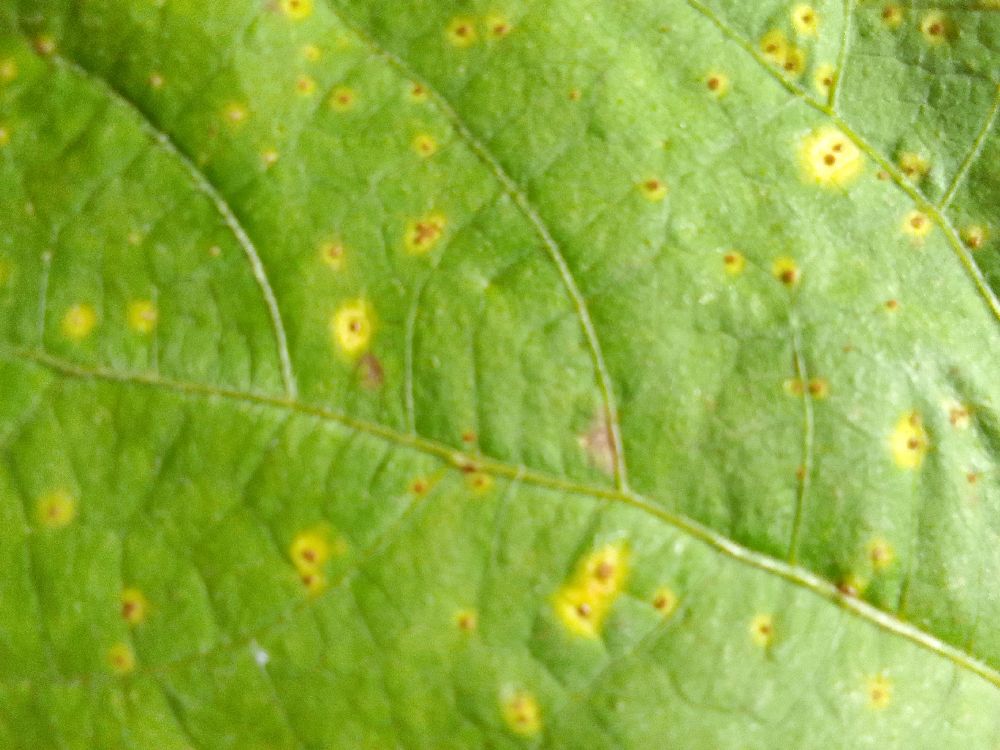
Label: rust